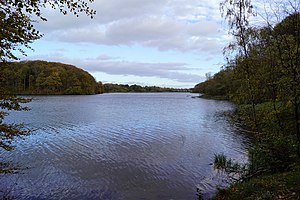
Bygholm Sø
Bygholm Sø set  fra sydbredden mod øst
Bygholm Sø set fra sydbredden mod øst
Bygholm Sø er en 59 hektar stor, 2,6 kilometer lang lavvandet sø, i vestenden af Horsens. Største dybde ca. 3,5 m i søens østende. Søen som den ses i dag er dannet ved en opstemning af Bygholm Å i 1911. Det var for at etablere et vandkraftanlæg, som var i drift til 1959. Dæmningen bærer i dag den tidligere Europavej E45, nu Primærrute 52. Tidligere har Bygholm Vandmølle, der er kendt tilbage til 1664 ligget på stedet. Omkring Bygholm Sø findes mange gravhøje og megalitgrave fra oldtiden, bl.a. jættestuen Grønhøj.